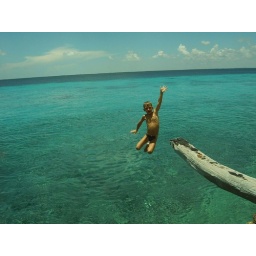
Jumping in the cristal clear water